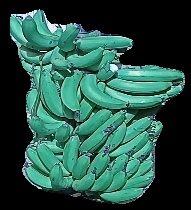
Variety: pachbale
Grade: grade3